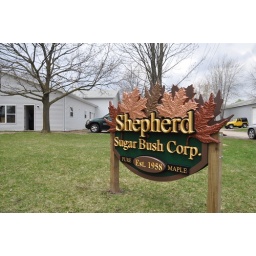
The building where the sap is processed is in the back left. The sign is new this year.